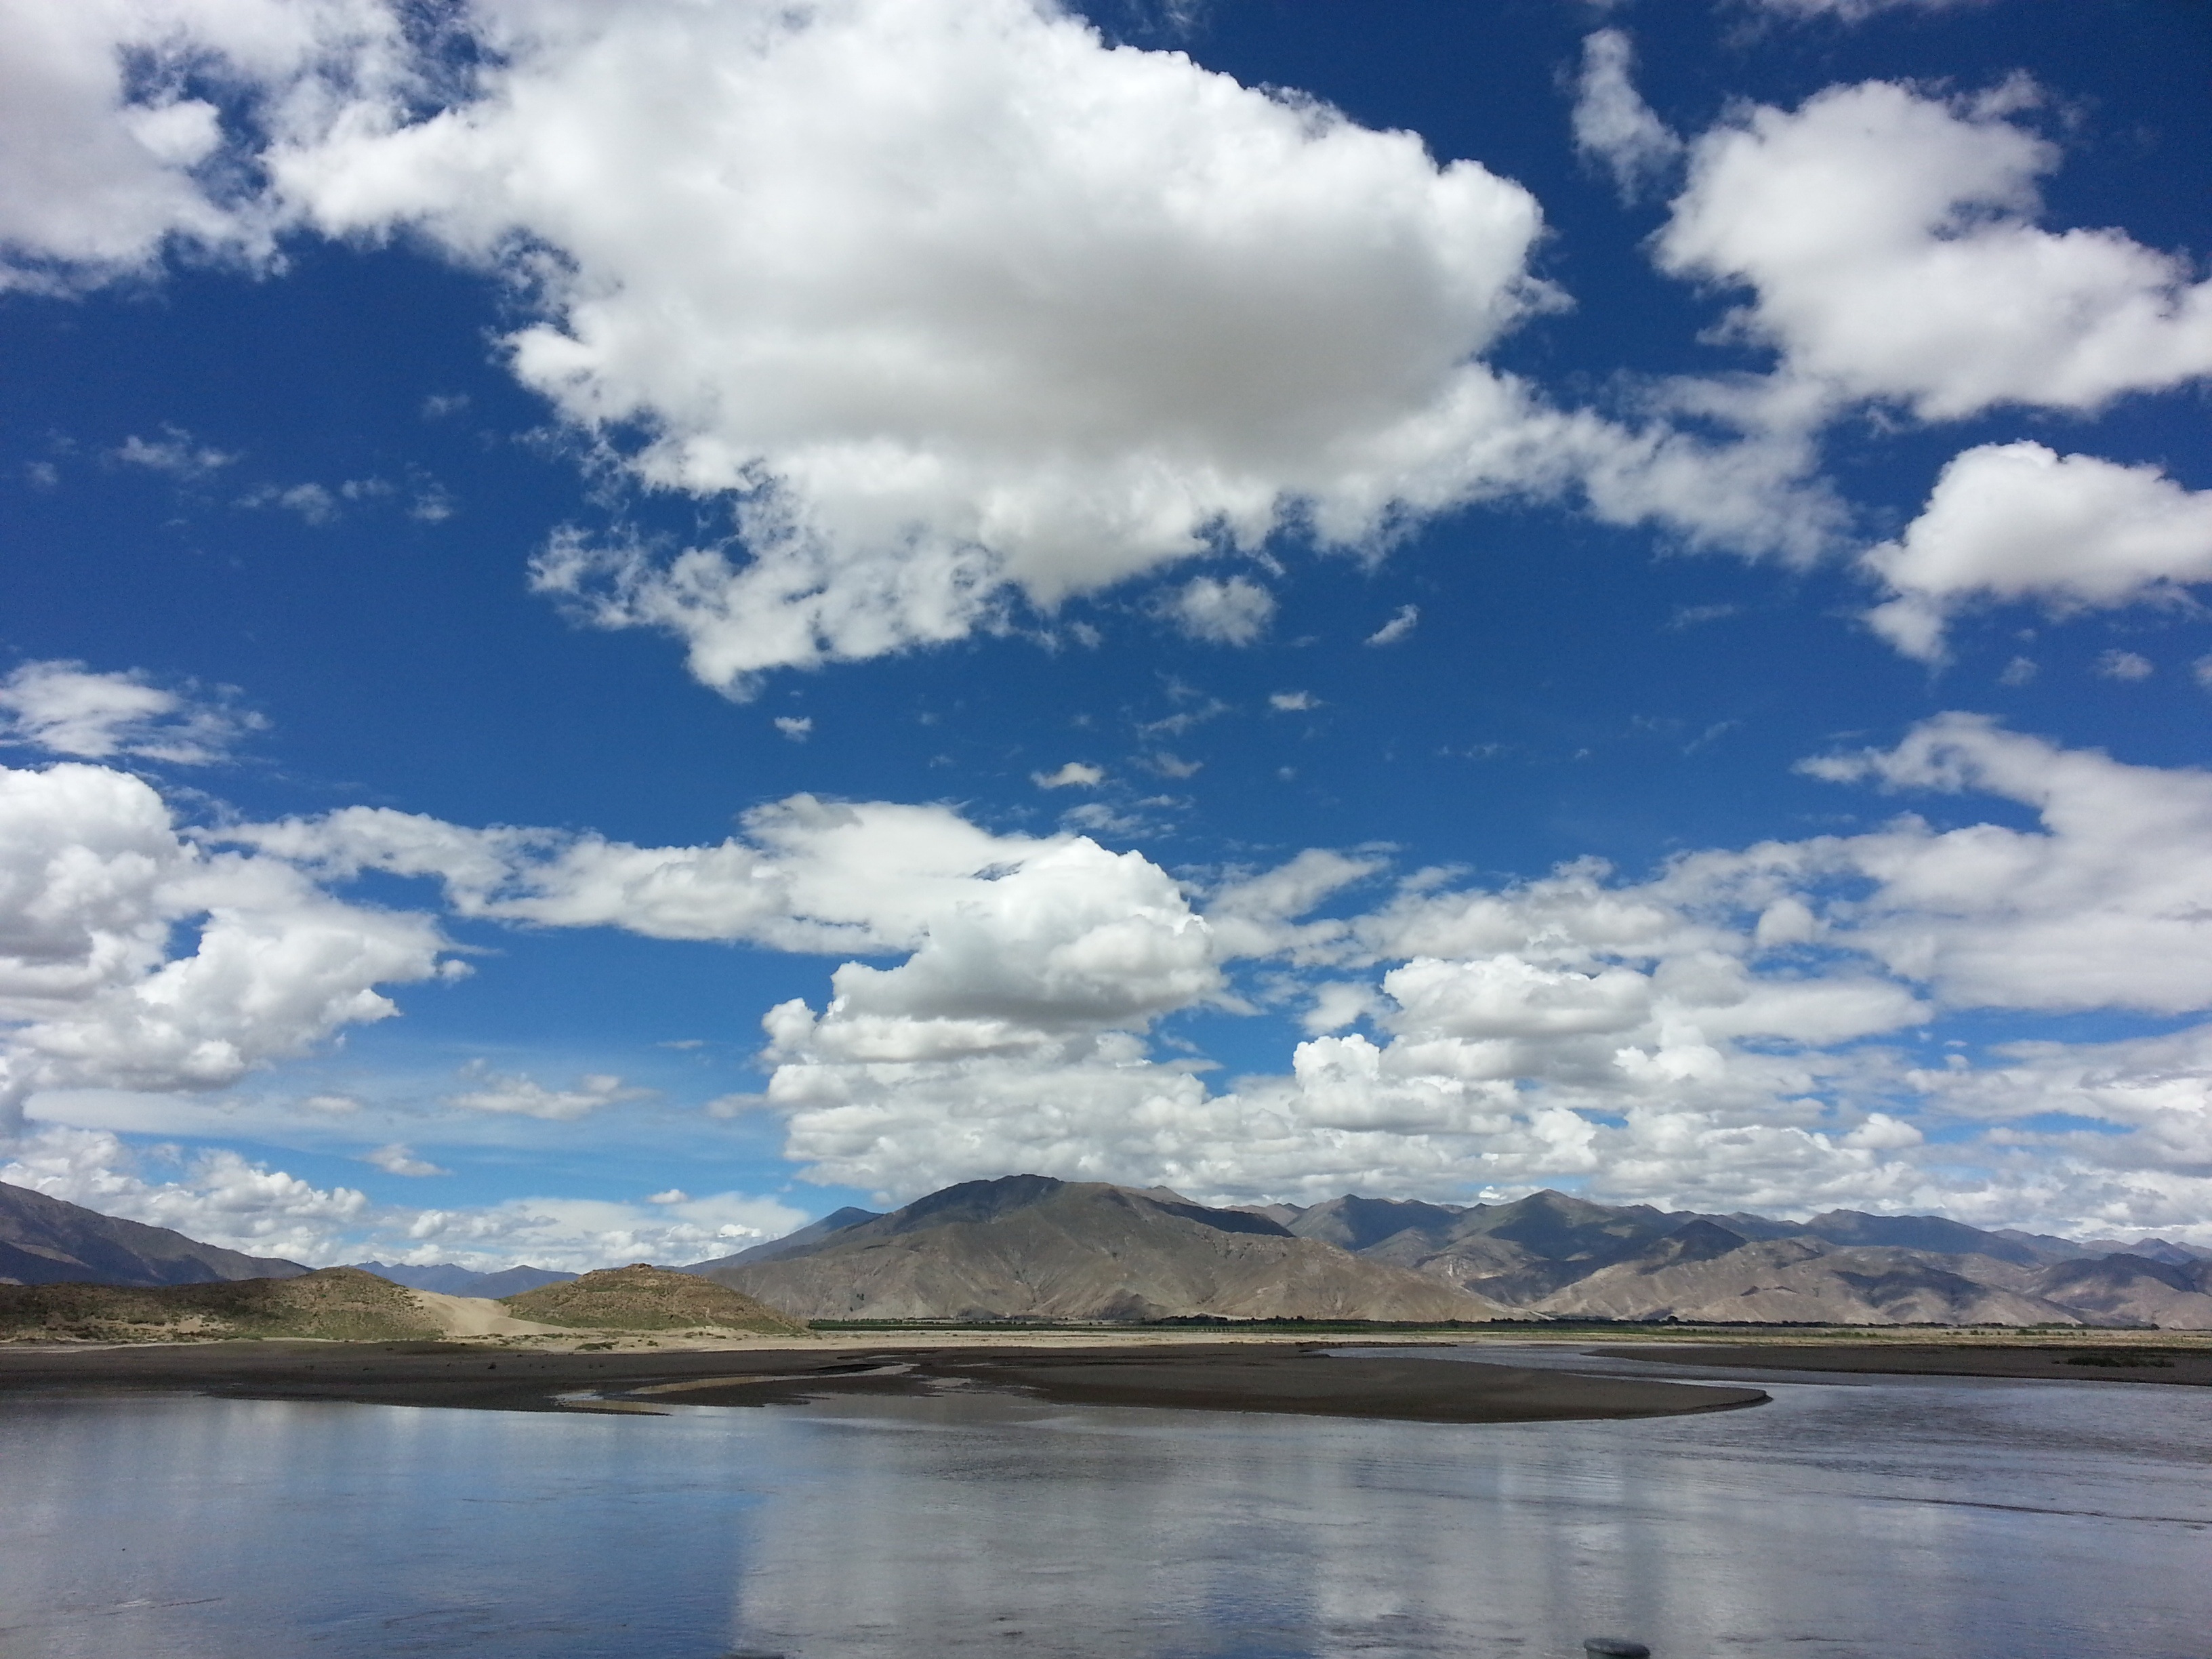
landscape, sea, horizon, mountain, cloud, sky, lake, reflection, scenic, natural, cumulus, reservoir, body of water, tibet, loch, the scenery, landform, meteorological phenomenon, geographical feature